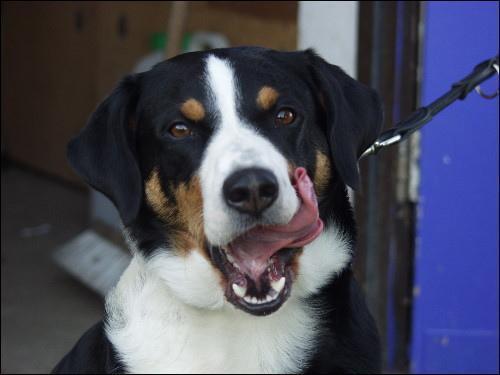
Appenzeller